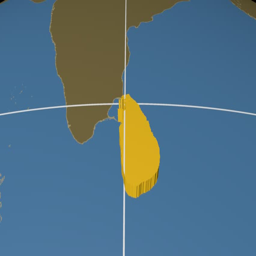
unitary state extruded on the world map with administrative borders and graticule .